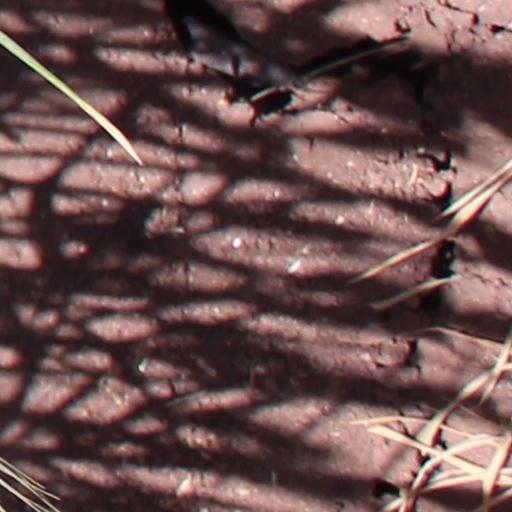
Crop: wheat